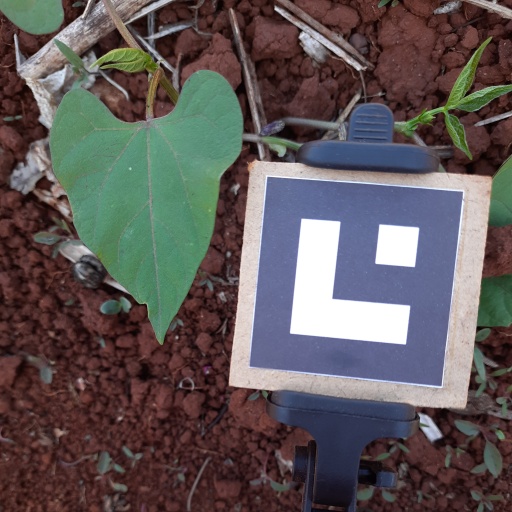
Observations: wavy surface, eating holes in the edge, under shade